Cliefden, Mandurama

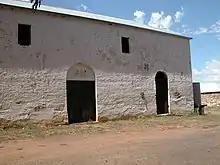
The northern elevation of the barn and woolshed building

The farm homestead complex is within a larger farm, which is not heritage-listed. The homestead complex is located on top of a hill with views to the west, north and east. There is a spectacular view east to Mount Canobolas (which is west of Orange). Other views are available north and west including to Limestone Creek. There is a family cemetery located east of and away from the house that documents the generations of Rotherys that have lived at Cliefden. Three knolls or local high points are to the homestead complex's west, south and south-east (the latter being the highest).